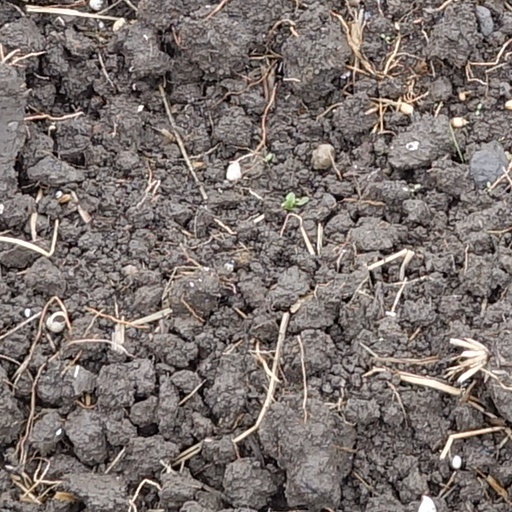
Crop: wheat